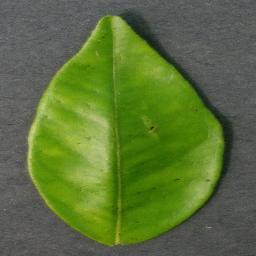
Label: Orange___Haunglongbing_(Citrus_greening)